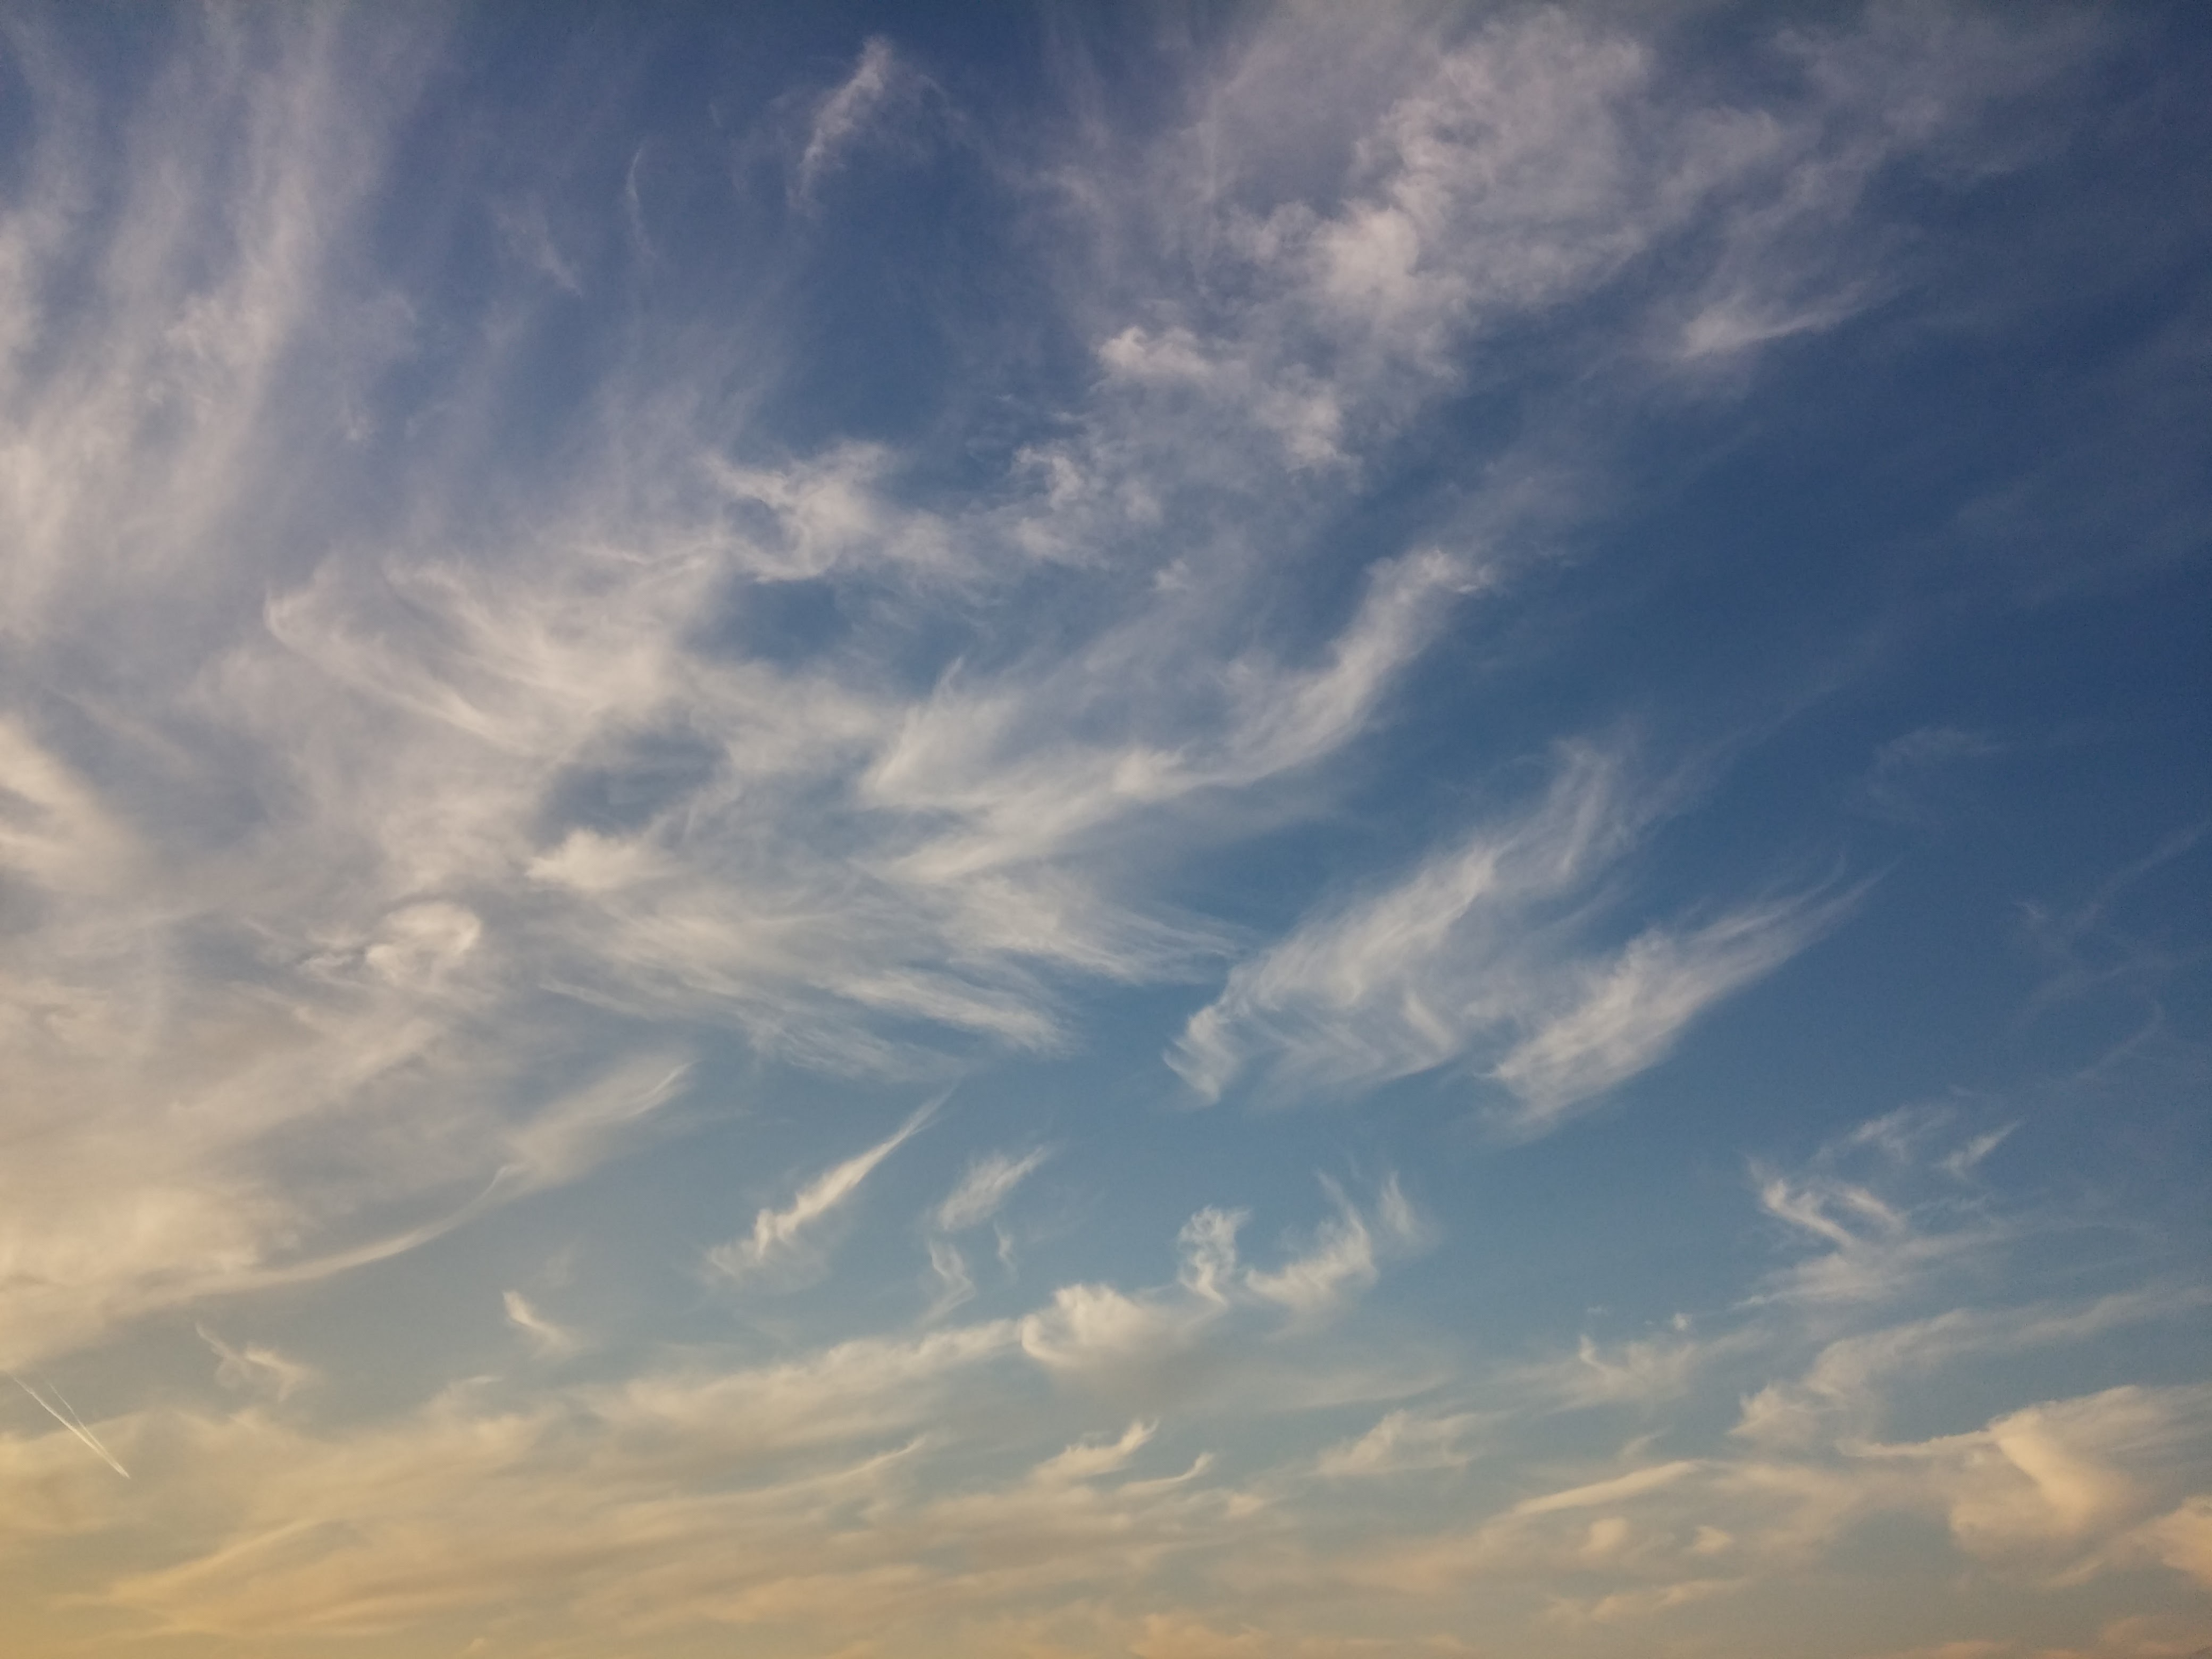
horizon, cloud, sky, sunset, sunlight, dawn, atmosphere, dusk, daytime, cumulus, clouds, afterglow, meteorological phenomenon, blue nature